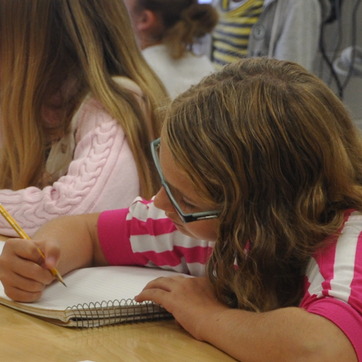
Material: skin